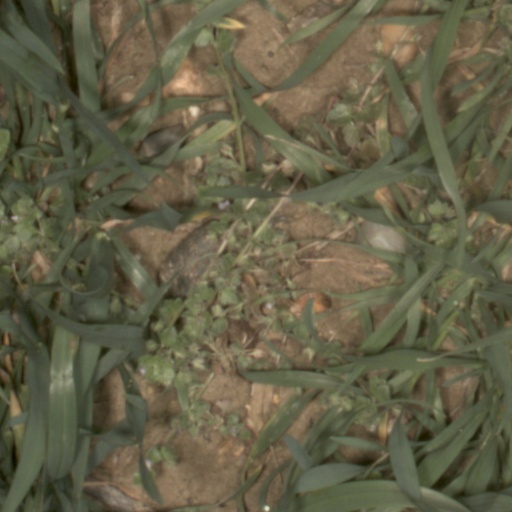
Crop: wheat